List of Soul Reapers in Bleach

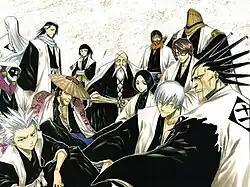
The thirteen Soul Reaper captains.

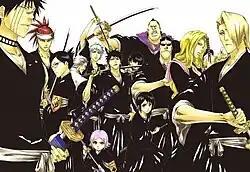
The thirteen Soul Reaper lieutenants.

The is the central organization, and main military power, of the Soul Society that most Soul Reapers join. Initially created to enforce law and order and composed of the deadliest killers in all of the Soul Society, the Gotei Thirteen became more peace-oriented in nature over time. It is split into thirteen squads, each symbolized by a flower whose floriography is indicative of the squad's designation or special responsibilities.